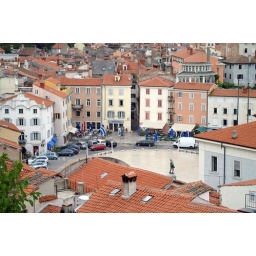
A view of the Tartini Square in Piran, Slovenia. A lot of colorful buildings with orange brick roofs and narrow alleys.